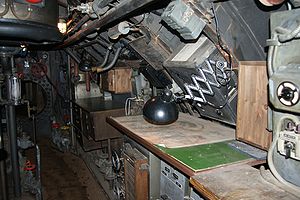
Das Boot
Das Boot er en tysk film fra 1981 instrueret af Wolfgang Petersen og er baseret på den verdensberømte roman af samme navn af Lothar-Günther Buchheim og handler om livet om bord på den tyske ubåd U-96 under 2. verdenskrig. Filmen var starten på Wolfgang Petersens internationale karriere.